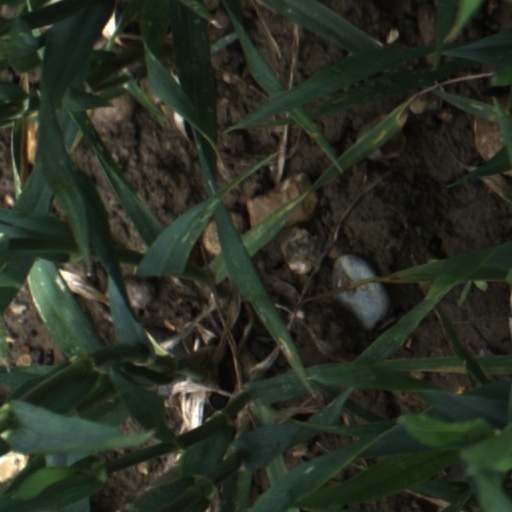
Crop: wheat